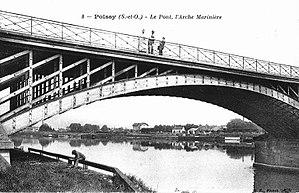
Arche marinière du pont de Poissy vers 1910, anciene carte postale.
L’ancien pont de Poissy, aussi dénommé le pont ancien de Poissy, est un pont voûté en maçonnerie qui franchissait autrefois le bras principal de la Seine sur une longueur de quatre cents mètres et s'étendait sur près d'un kilomètre entre Poissy et Carrières-sous-Poissy dans le département des Yvelines en France. Ce pont, dont il ne reste que six arches visibles, est situé à 330 m en aval du nouveau pont de Poissy et 570 m en amont du pont de l'île de Migneaux. Il fut une voie de communication commerciale importante dans la région dès le Moyen Âge en raison du passage du bétail provenant du Vexin et de Normandie allant au marché aux bestiaux de Poissy par la route de Rouen, de l'activité portuaire alentour, de pêcherie et de meunerie sur ses arches. Il demeura un emplacement stratégique pendant les guerres jusqu’à sa destruction en 1944. Il fait l'objet d'un projet de construction d'une passerelle sur ses vestiges à l'horizon 2024.